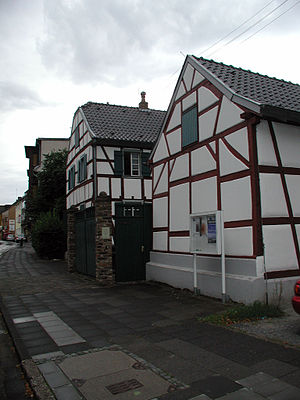
Hürth / Historie
Den gamle by i Hürth
Hürth er en by i Tyskland i delstaten Nordrhein-Westfalen med cirka 55.000 indbyggere og en af forstæderne til Köln. Byen ligger i kreisen Rhein-Erft-Kreis.